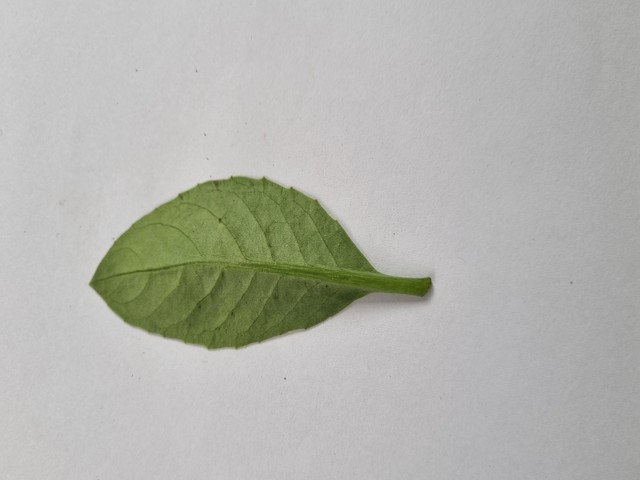
Plant: gainura